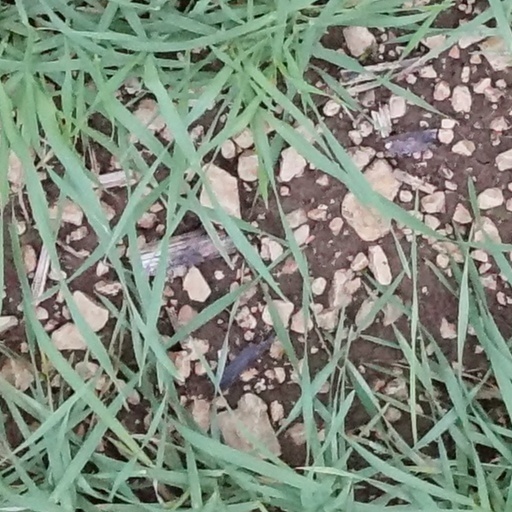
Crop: wheat